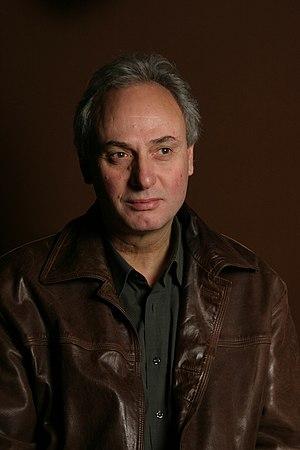
Agim Sopi est un réalisateur albanais kosovar né en 1956 à Ferizaj. Il est principalement connu en Amérique et les pays albanophones. Diplômé de l'université de Zagreb, il a réalisé Njeriu prej sheu en 1984 et Anatema en 2006. Il a réalisé beaucoup de projets pour de nombreux films ; il est également connu dans le monde de la télévision et du théâtre, en contribuant à l'ouverture du Théâtre national de Kosovo et d'autres théâtres du Kosovo.